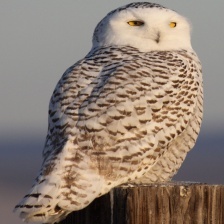
Species: SNOWY OWL
Scientific name: BUBO SCANDIACUS
ImageNet parent category: great_grey_owl